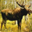
Label: deer